Monuriki

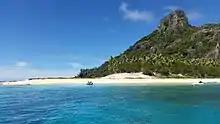
Monuriki in 2015

Monuriki is a small, uninhabited island situated off the coast of Viti Levu in the Fiji Islands, in Melanesia in the South Pacific Ocean. Monuriki is part of the Atolls islands, and related to a group of three islets in the larger group of islands known as the Mamanuca Islands. This coral and volcanic island is the smallest islet and the southernmost of a small group of three islets, west of Tavua.